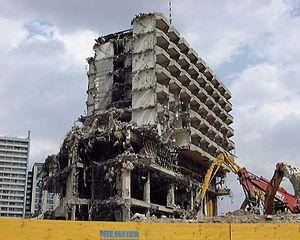
Le Palasthotel est un hôtel de luxe situé à Berlin-Est ouvert entre 1979 et 2000, détruit en 2001.